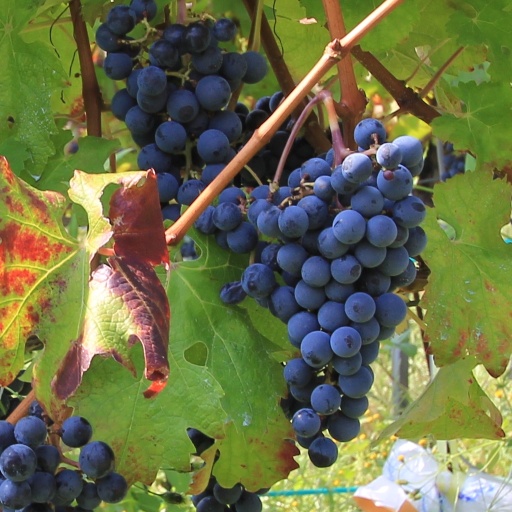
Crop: grape